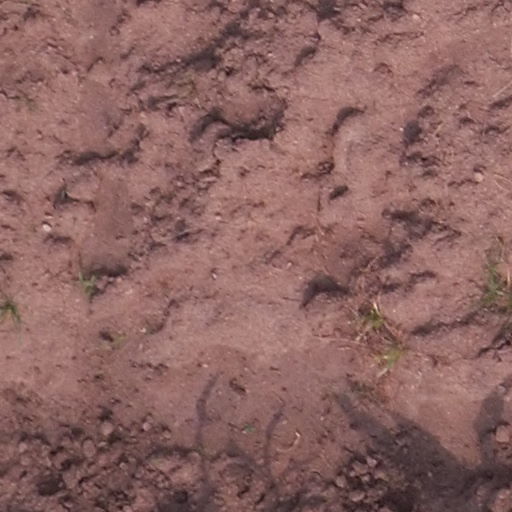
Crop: maize; corn